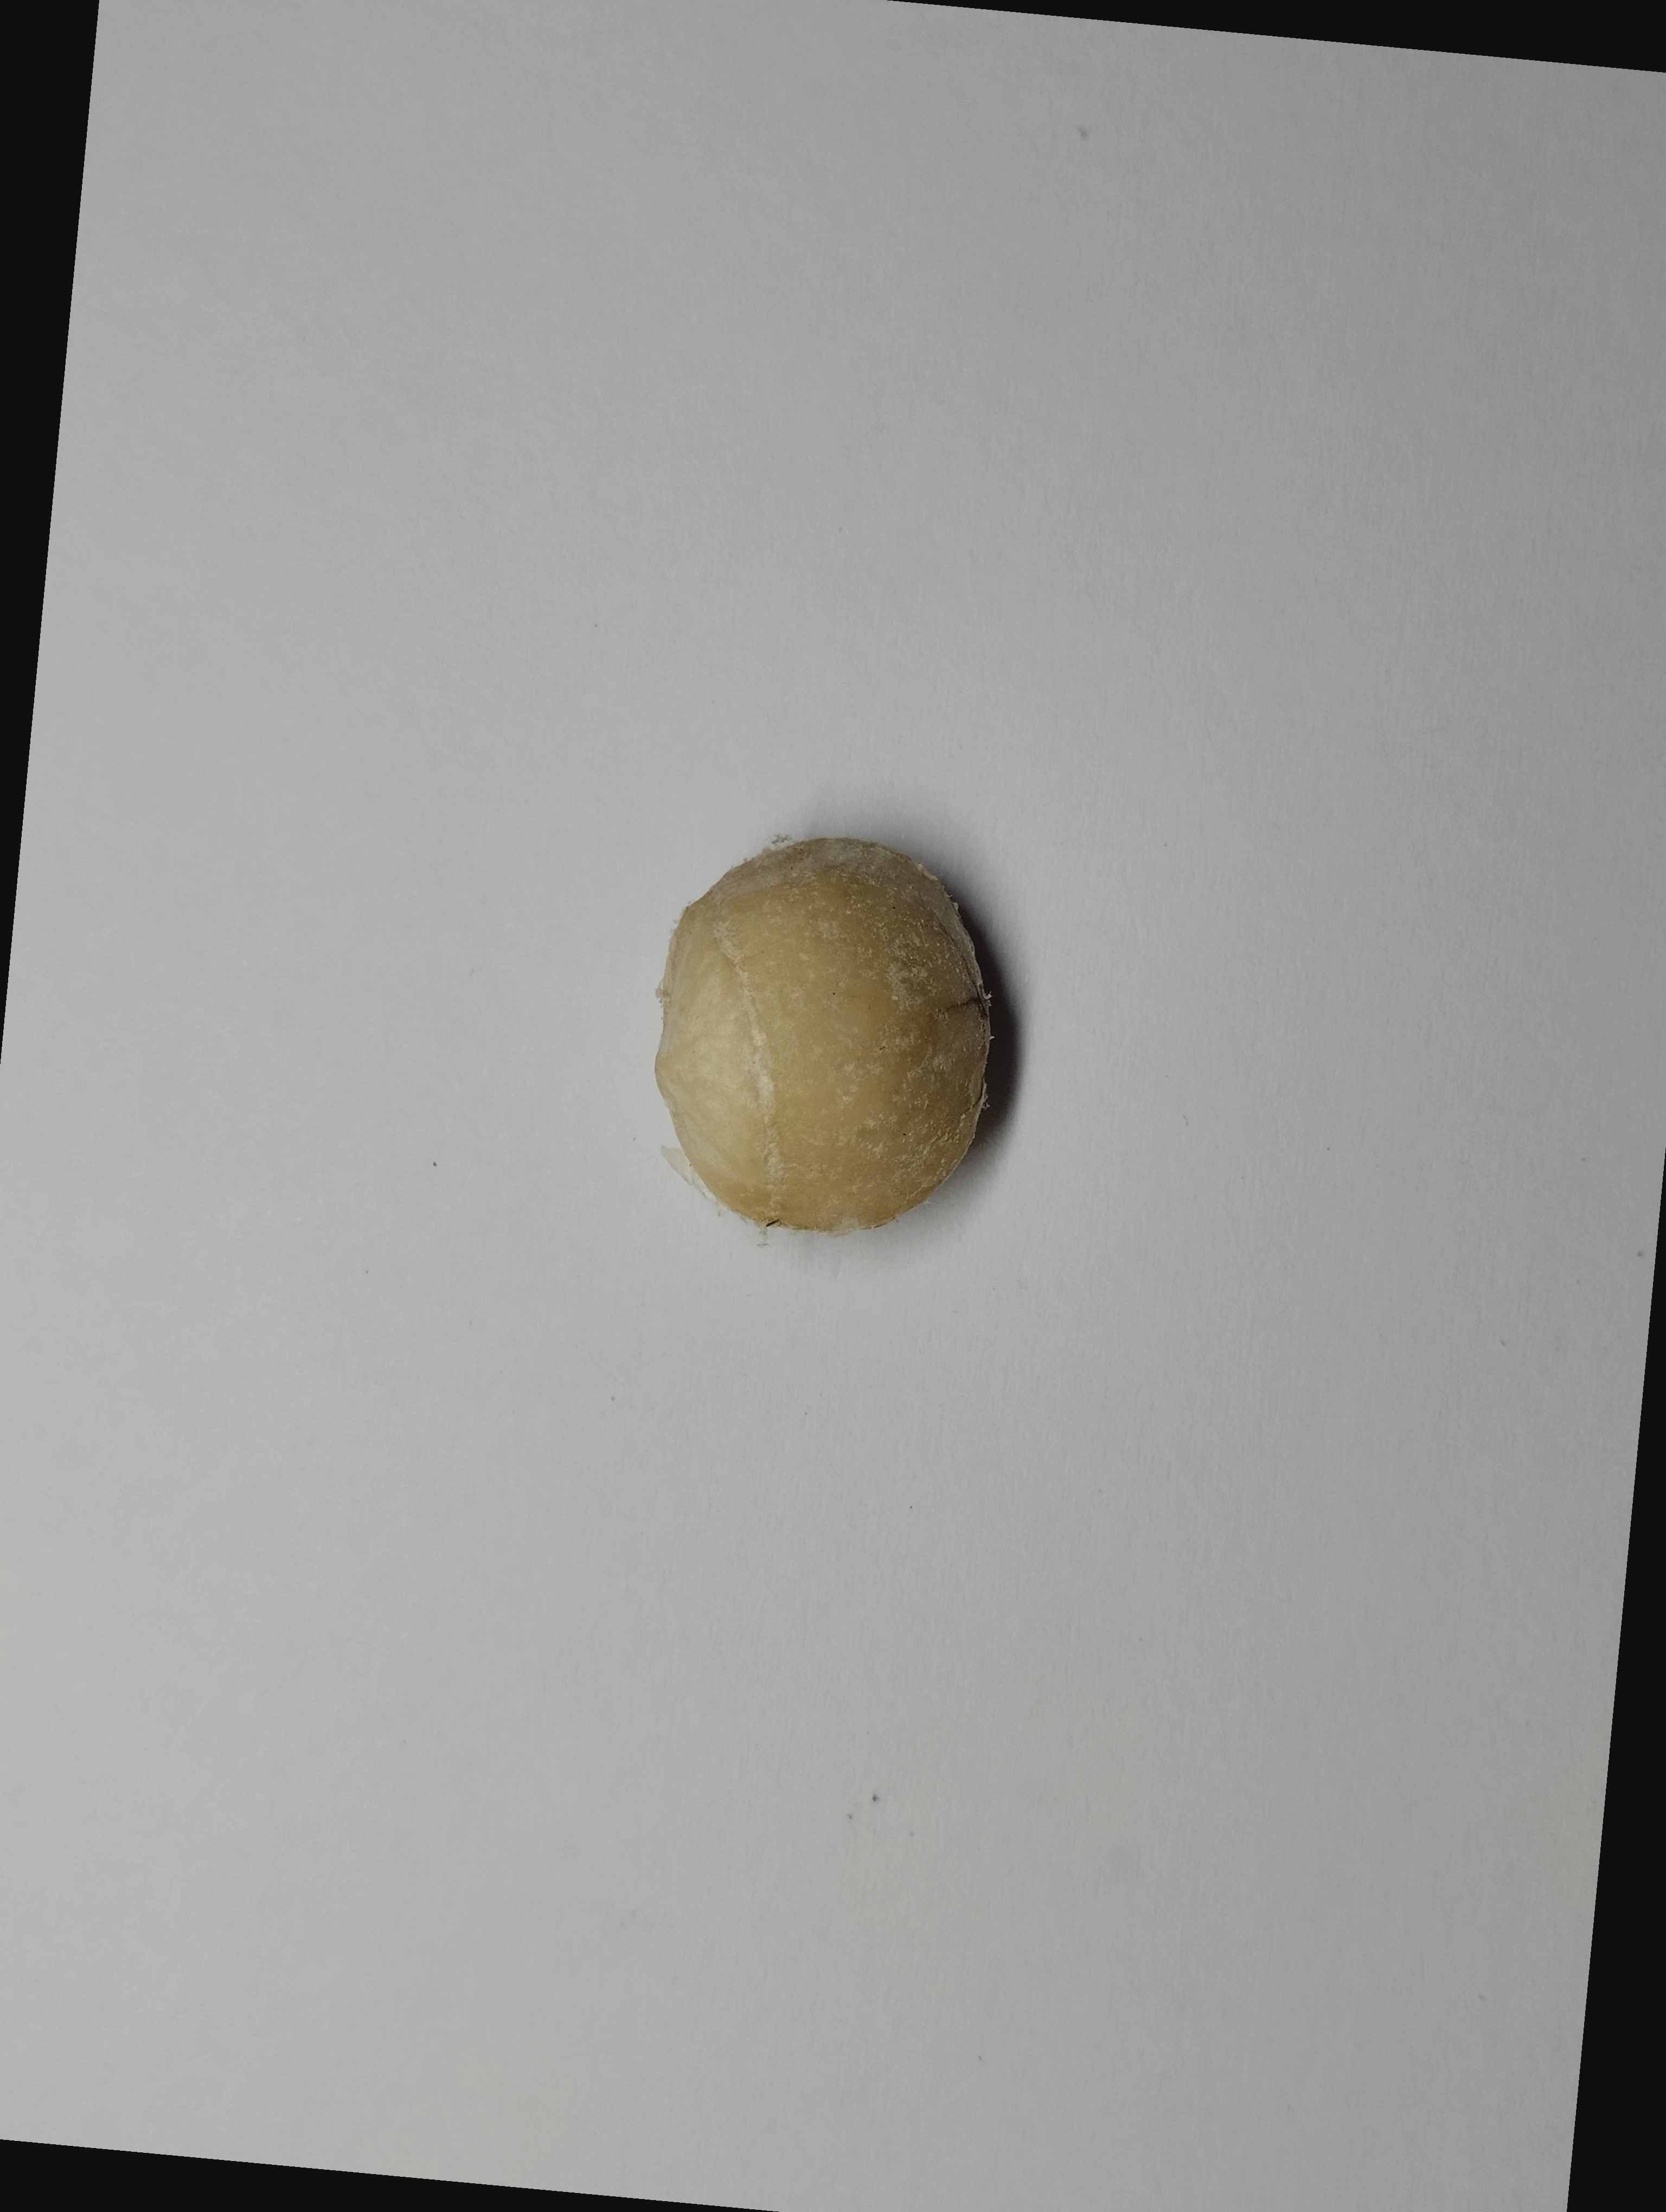
Label: bagus (good seed)